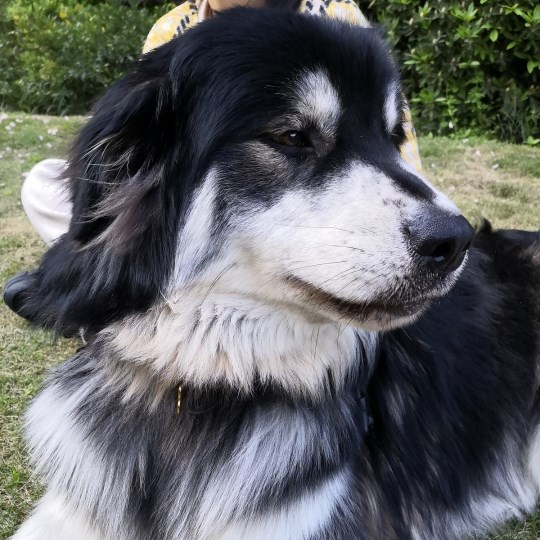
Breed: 1324-n000004-malamute